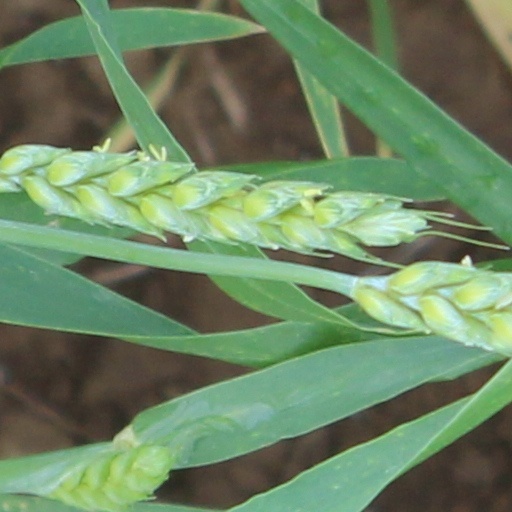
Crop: wheat